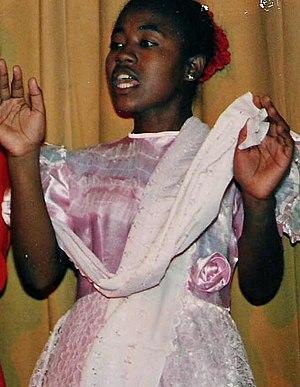
Madagascar, en forme longue la république de Madagascar, est un État insulaire situé dans l'océan Indien et géographiquement rattaché au continent africain, dont il est séparé par le canal du Mozambique. C’est la cinquième plus grande île du monde après l'Australie, le Groenland, la Nouvelle-Guinée et Bornéo. Longue de 1 580 km et large de 580 km, Madagascar couvre une superficie de 587 000 km². Sa capitale est Antananarivo et le pays a pour monnaie l'ariary. Ses habitants, les Malgaches, sont un peuple austronésien parlant une langue malayo-polynésienne : le malgache. Le pays est entouré par d'autres îles et archipels dont l'île Maurice, les Seychelles, Mayotte, les Comores et La Réunion.